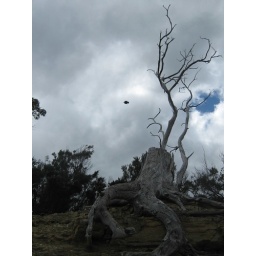
and the black thing in the sky is a raven